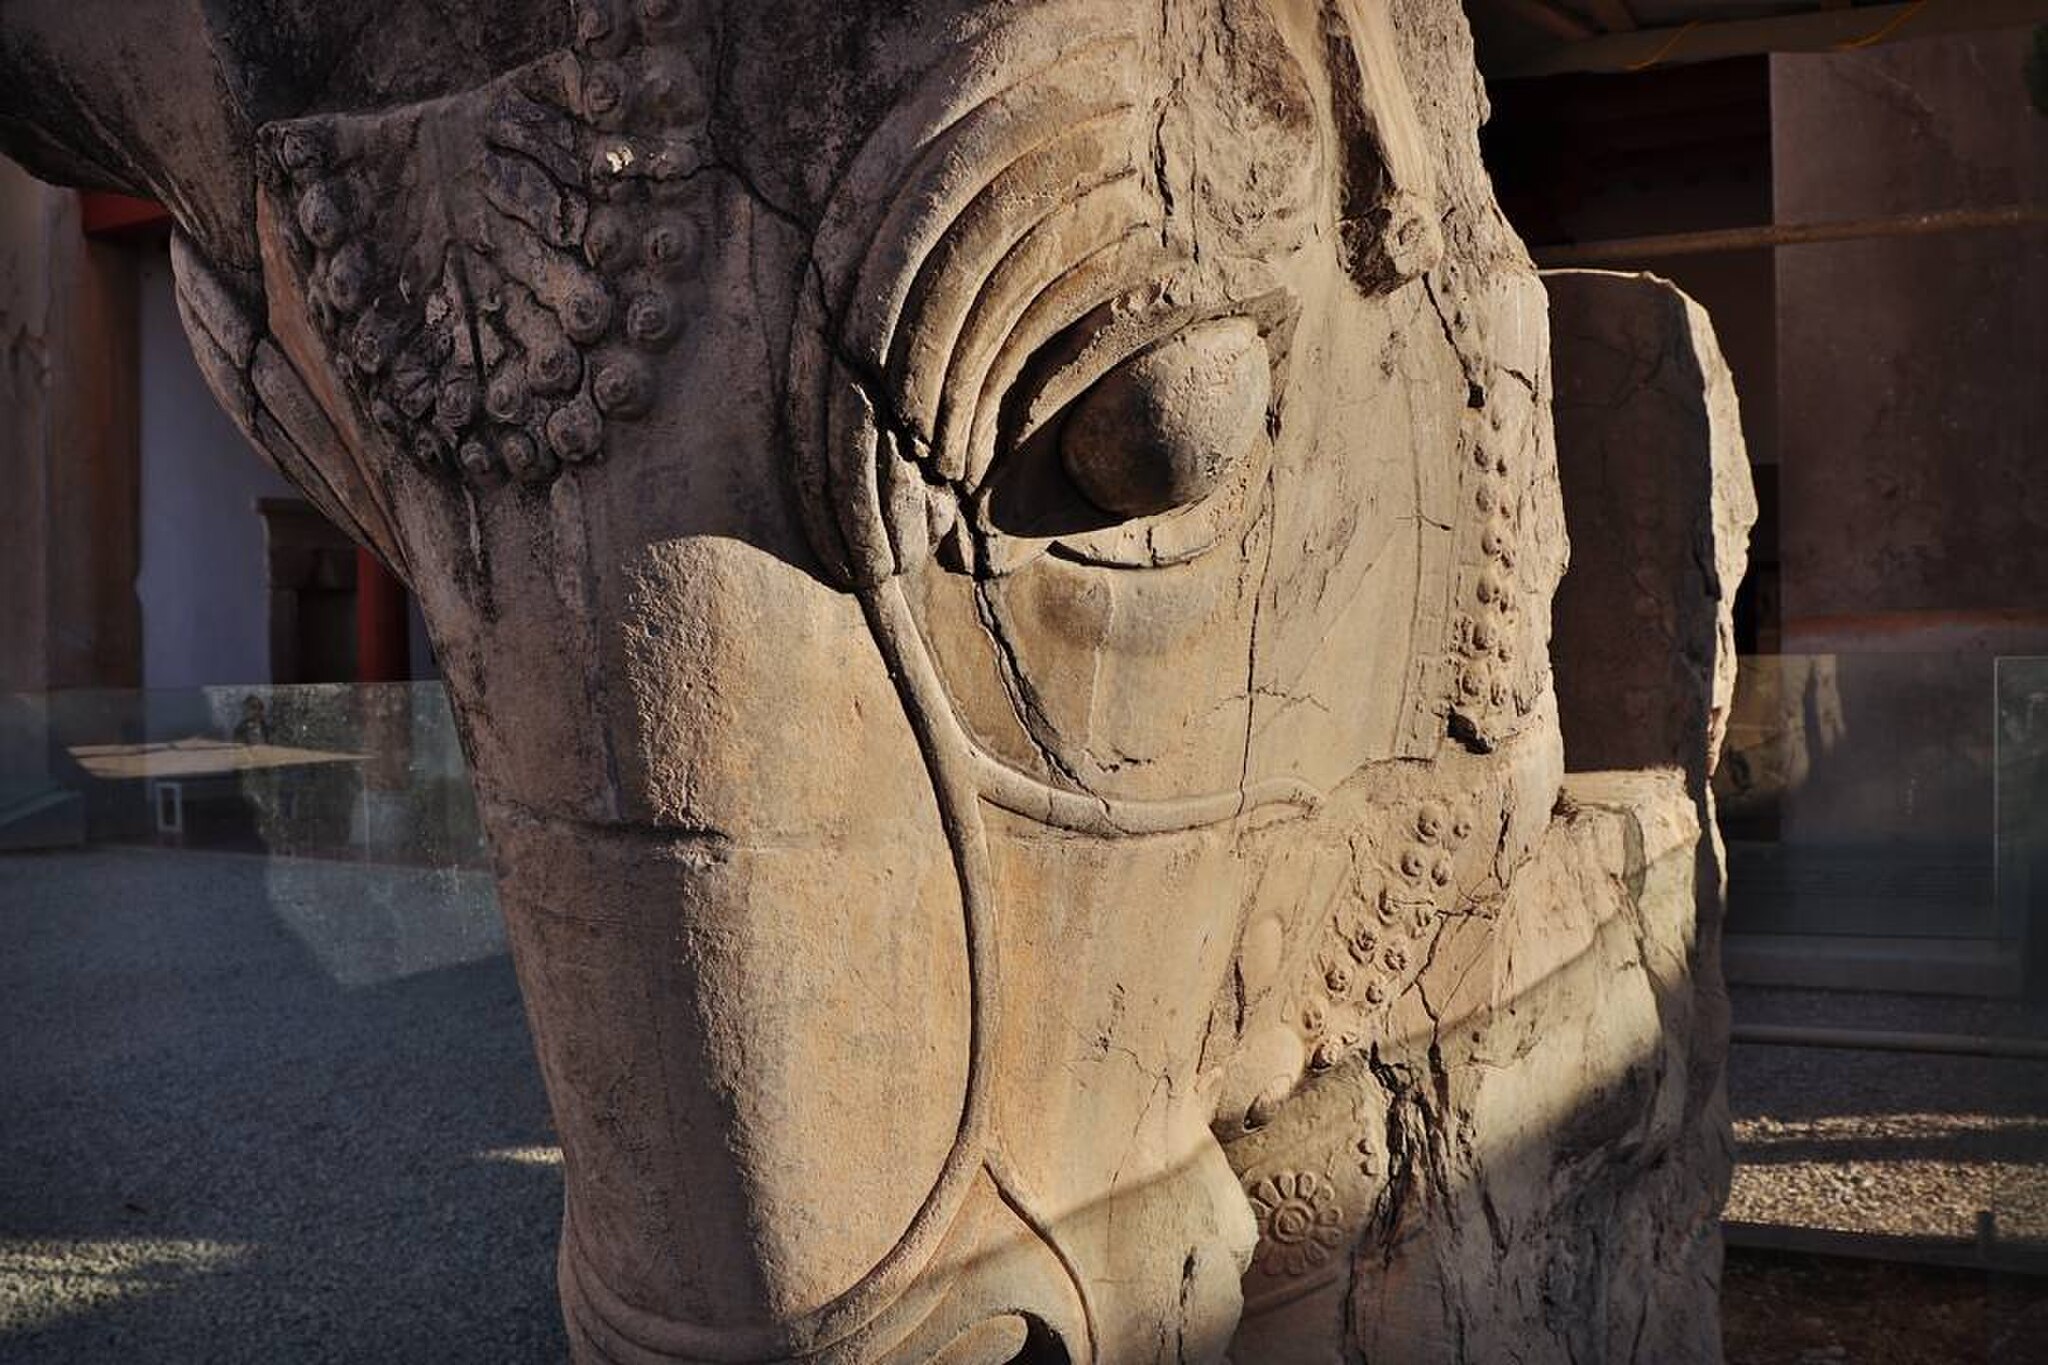
Title: Persalt1100 04
Date: 2017-12-30
Categories: Images from Wiki Loves Monuments 2018, Self-published work, Bull capitals in Persepolis, Cultural heritage monuments in Iran with known IDs, Uploaded via Campaign:wlm-ir, Images from Wiki Loves Monuments in Marvdasht, 2017 in Persepolis, Iran photographs taken on 2017-12-30, Images from Wiki Loves Monuments 2018 in Iran